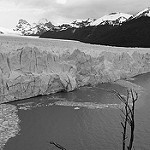
Label: B & W